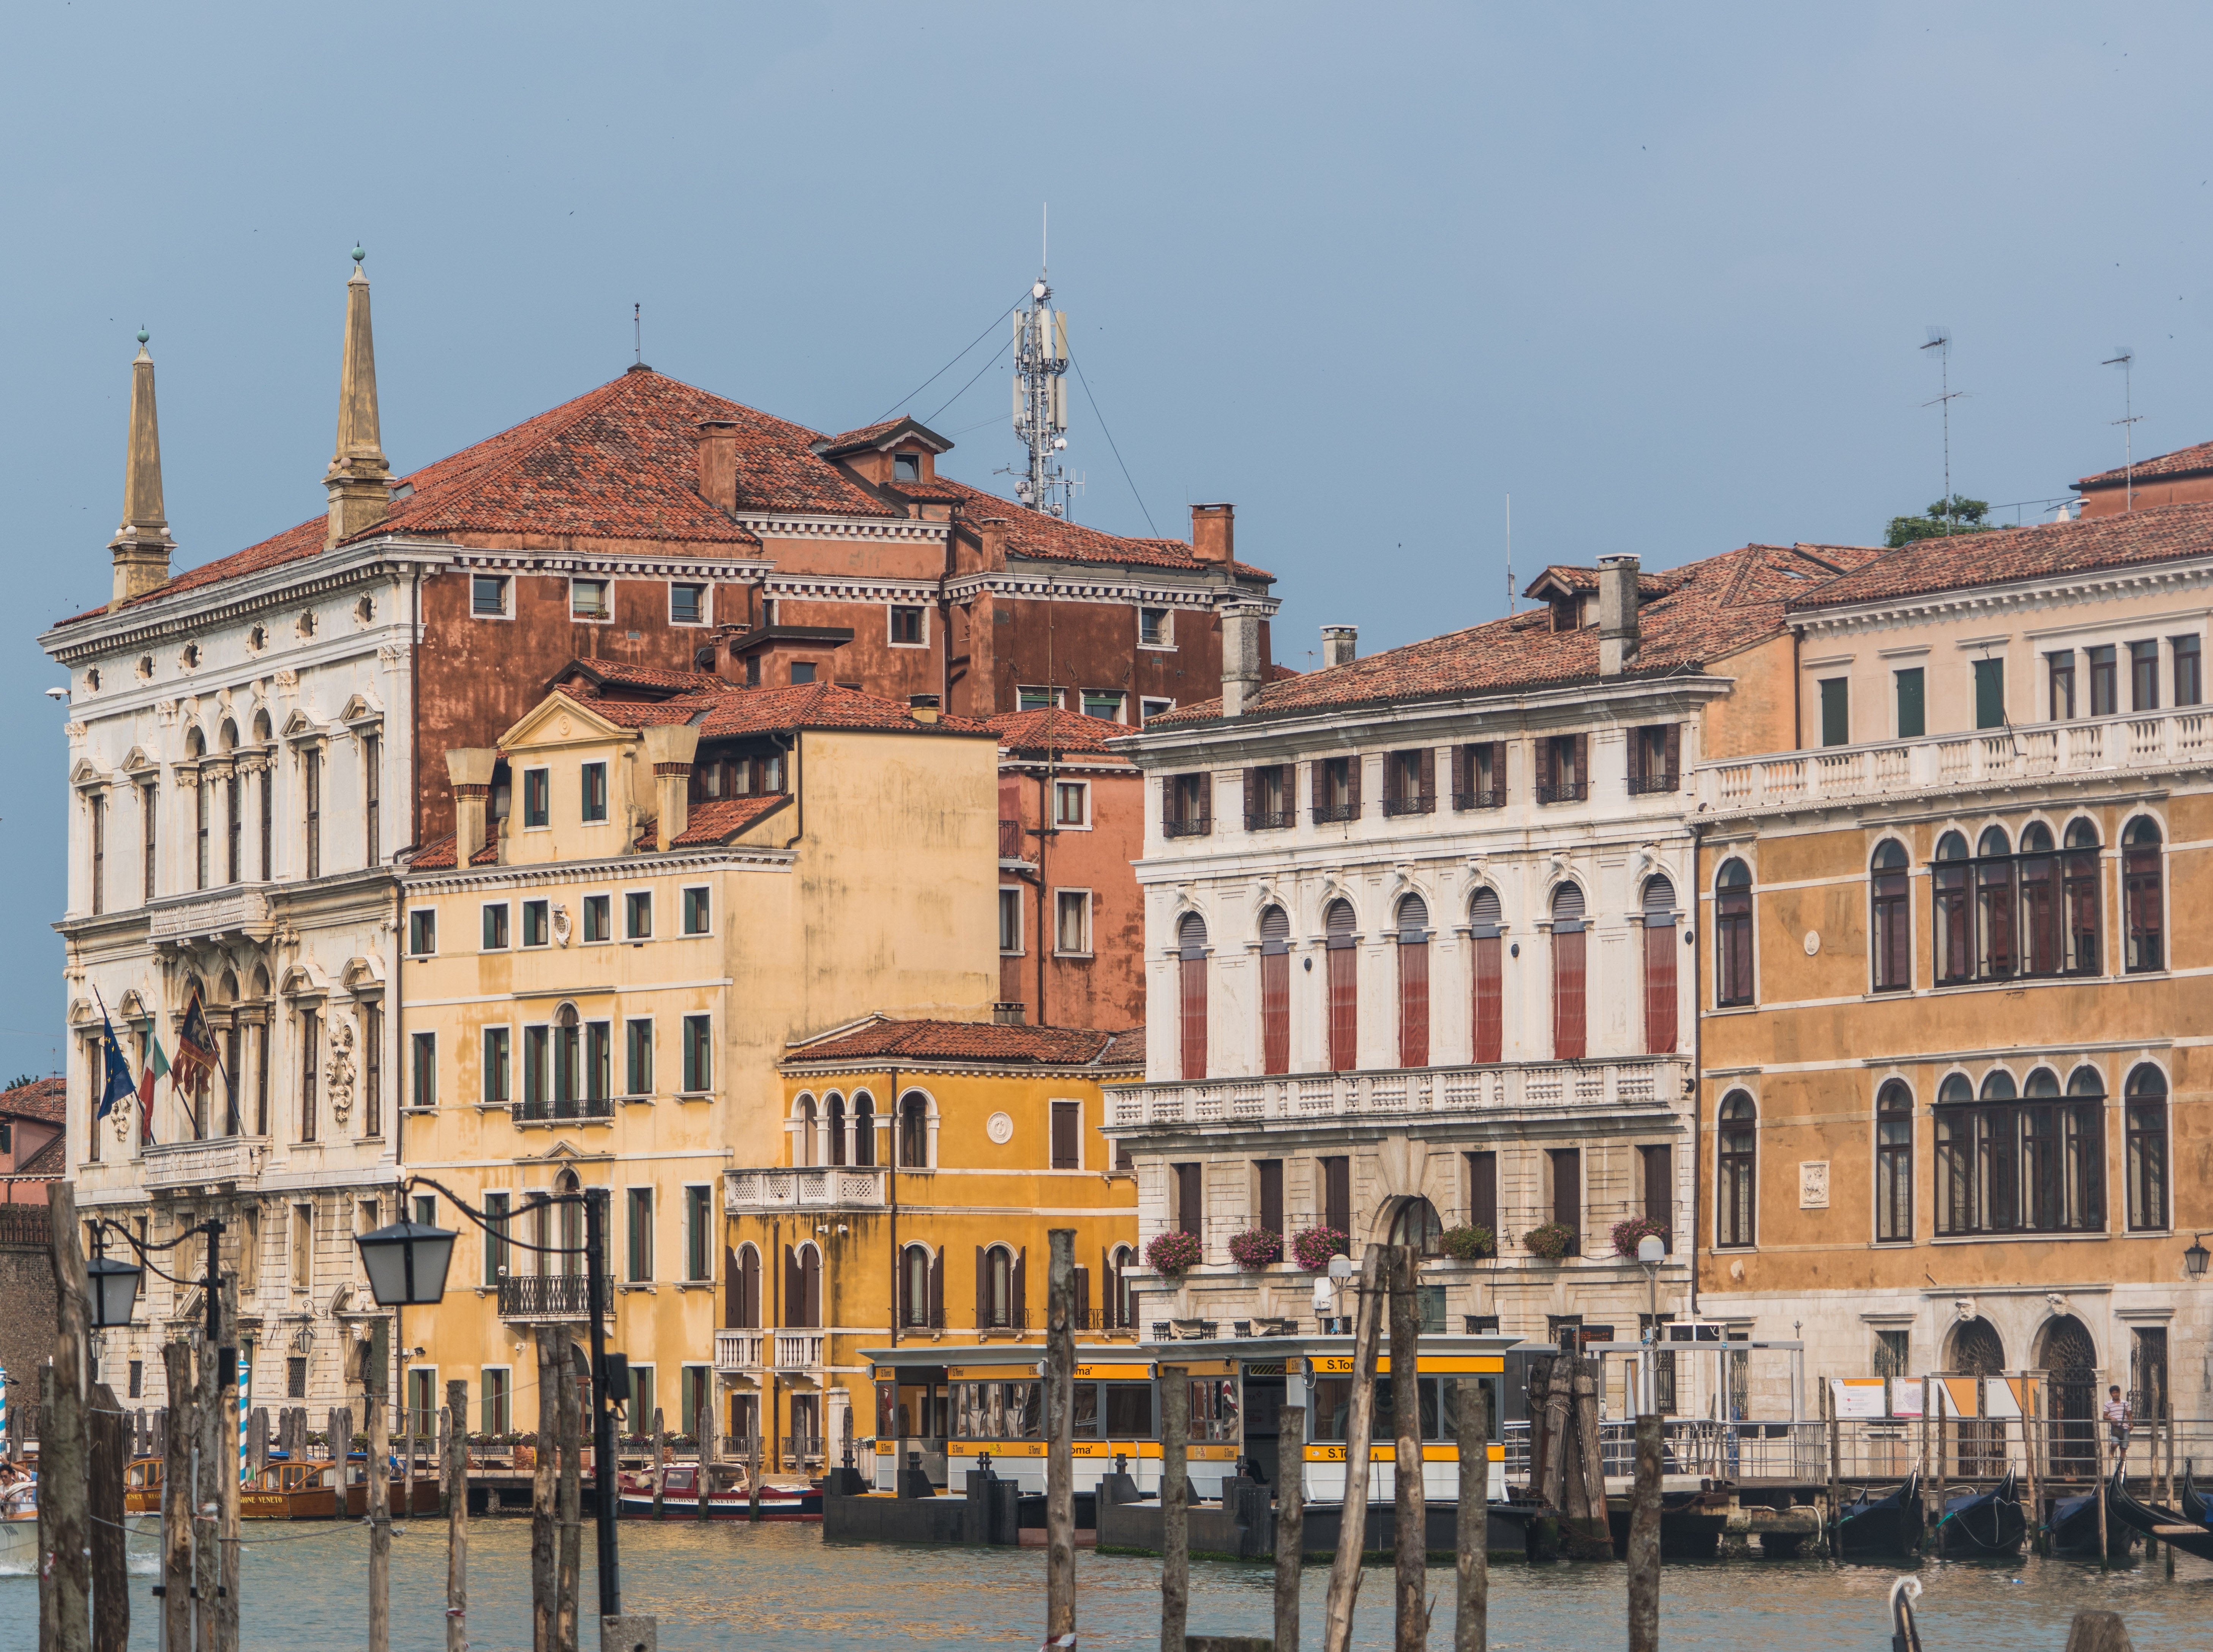
water, architecture, sky, town, building, palace, city, canal, cityscape, europe, plaza, romantic, italy, facade, venice, tourism, waterway, venezia, town square, venetian, grand canal, geographical feature, human settlement